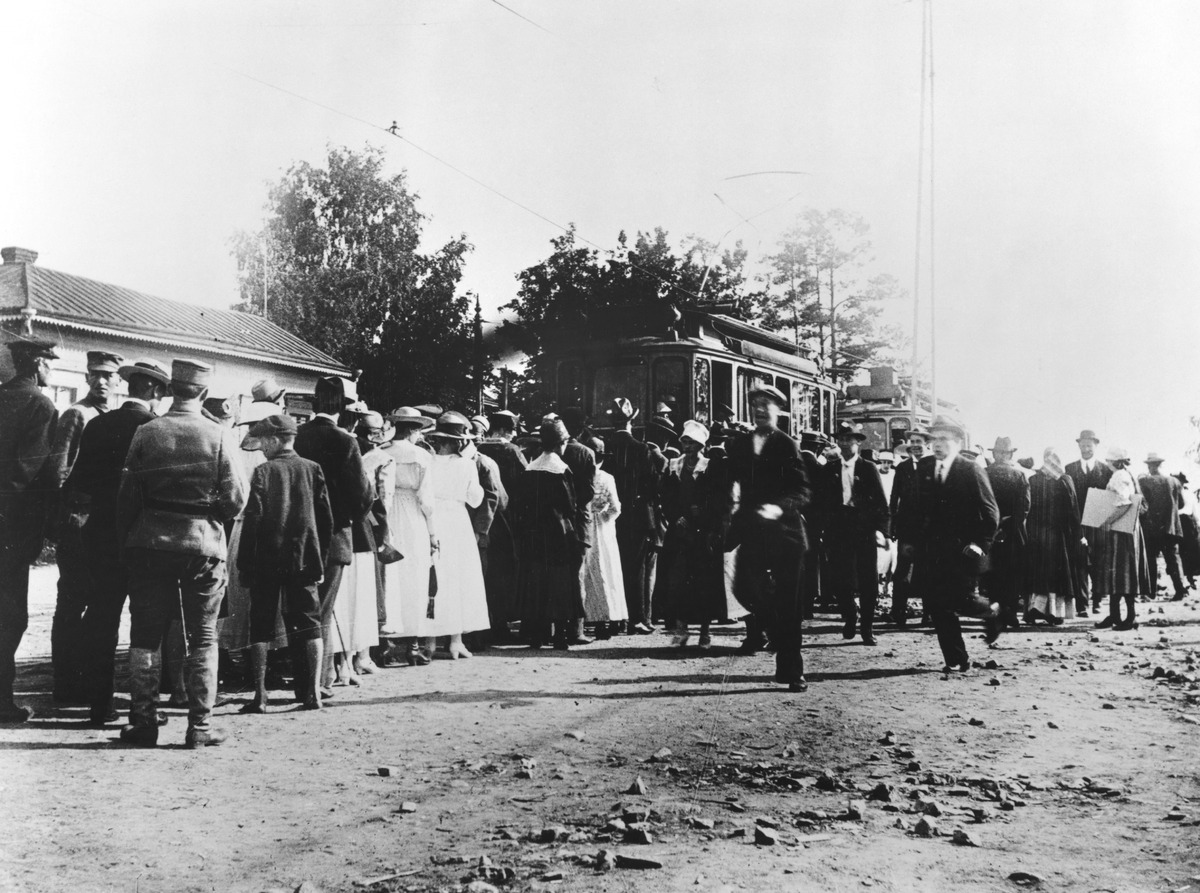
Raitiovaunuun jonotetaan Heikinkadulla.
sisällön kuvaus: Raitiovaunuun jonotetaan Heikinkadulla (nyk. Mannerheimintiellä). mustavalkoinen
Ajankohta: kuvausaika 1910 -luku
Paikka: Suomi, Uusimaa, Helsinki, Mannerheimintie
Aiheet: Helsingin Raitiotie- ja Omnibus Osakeyhtiö HRO - Spårvägs- och Omnibus Aktiebolaget i Helsingfors, liikenne, raitioliikenne, matkustajat